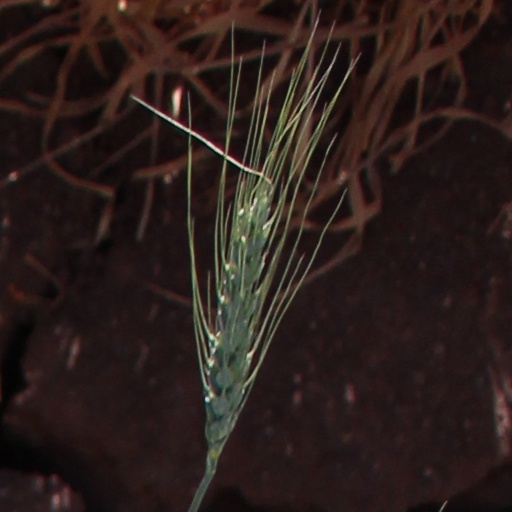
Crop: wheat